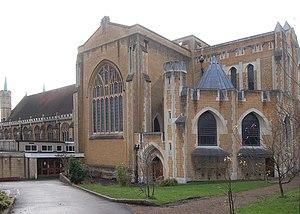
L'abbaye d'Ealing est une abbaye bénédictine située en Angleterre à Castlebar Hill d'Ealing, quartier de Londres. Elle fait partie de la congrégation bénédictine anglaise. Elle est de style néo-gothique anglais.